Philippines men's national basketball team

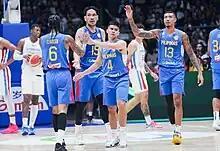
The team playing against the Dominican Republic; their opening 2023 FIBA Basketball World Cup game

The country co-hosted the 2023 FIBA Basketball World Cup with Japan and Indonesia. Despite being automatically qualified as co-hosts, the Philippines still took part in the tournament's Asian Qualifiers by virtue of qualifying for the Asia Cup. In the World Cup, the country had a 1–4 record, with their win coming against China—their first tournament win on home soil as they were not able to win a game during their last hosting in 1978.